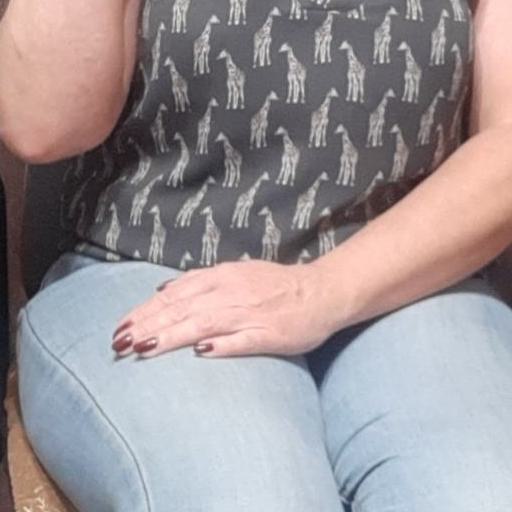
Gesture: no_gesture